Development of No Man's Sky

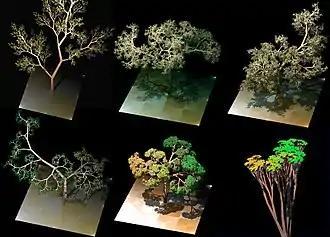
"No Man's Sky" uses parametric generation equations that mimic natural forms in nature, such as L-systems that can create a variety of types of trees.

The development team built the planetary feature generation system atop this where they would first hand-create core structures and the art associated with those – such as a basic skeleton and skin for a creature – and then allow the algorithm to make randomized changes to that, as to make a wide variety of creatures, mimicking the diversity of species resulting from evolution on Earth. They made sure the elements of this generation process reflected the setting – creatures and plants inhabiting a planet that contained blue-coloured minerals would be tinted blue as well. The generation system uses deterministic parameterised equations and algorithms previously developed by biologists and physicists that can mimic a vast array of natural forms and shapes. For example, the engine uses L-systems, fractal equations developed by Aristid Lindenmayer in 1968 that can create structures that resemble many algae and plant lifeforms. This is coupled with engines like SpeedTree to create additional variety to the flora.